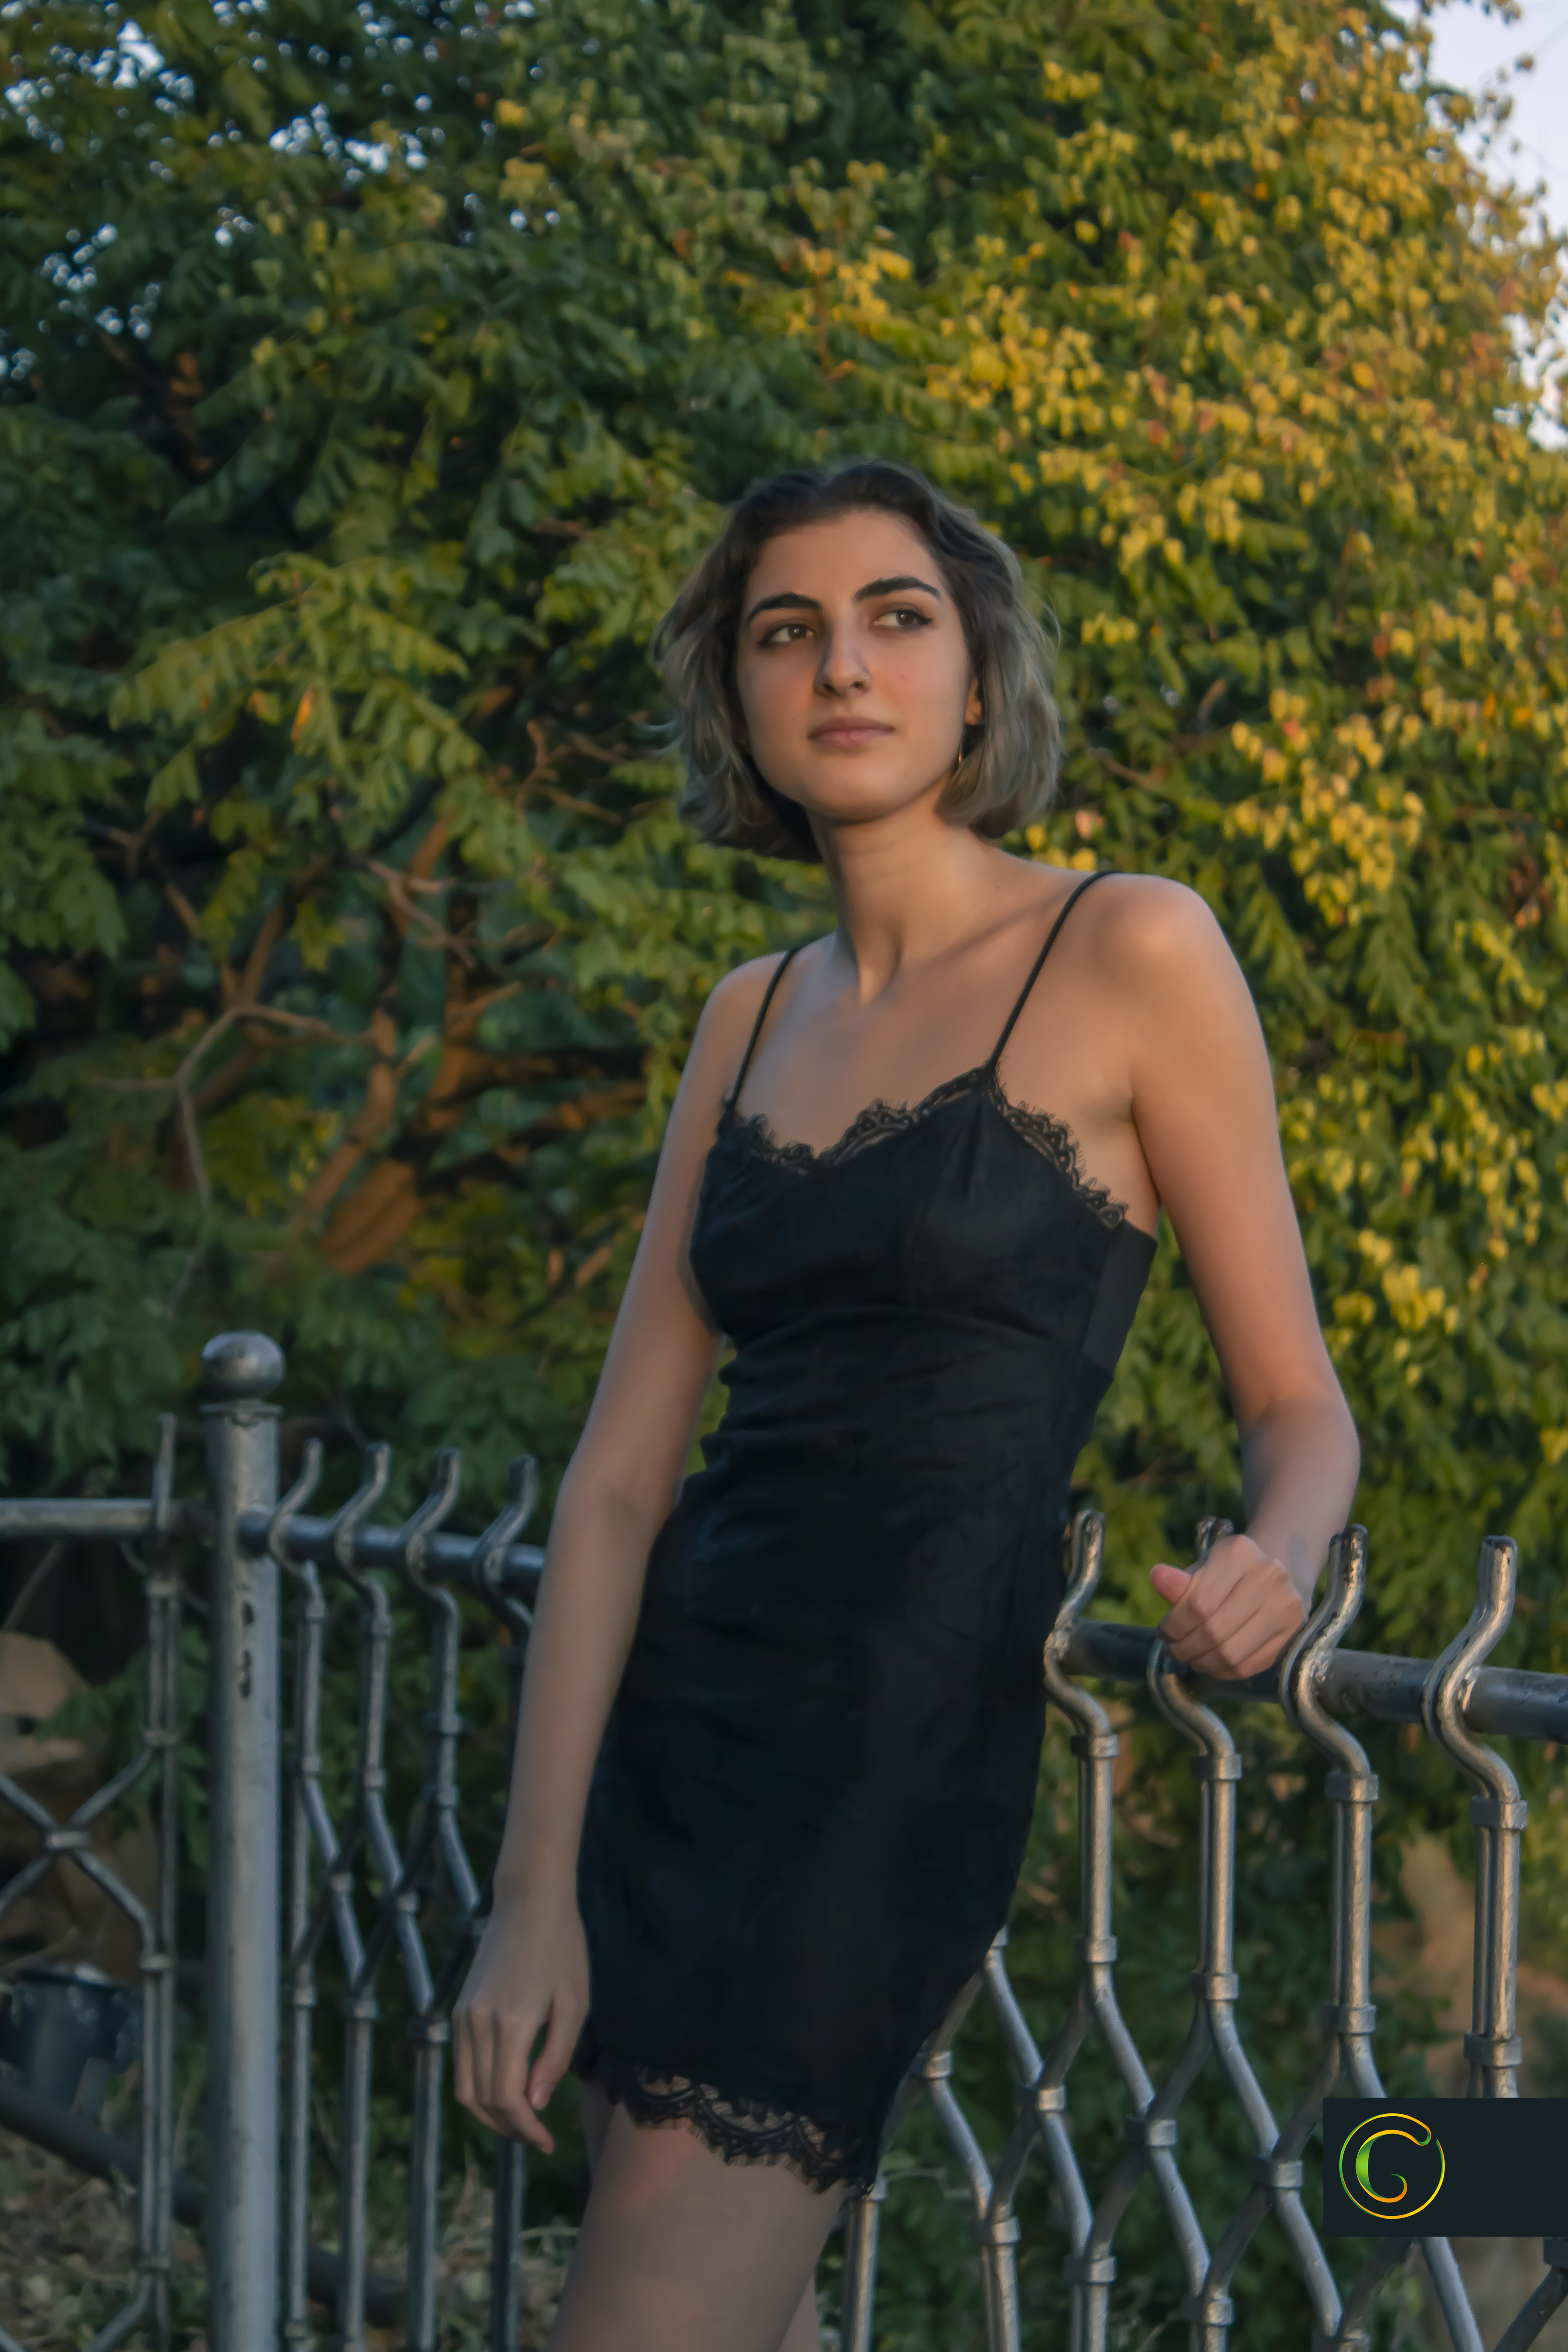
girl, sunset, beautiful girl, georgian, dress, black dress, beauty, beautiful, look, eyes, city, tbilisi, old town, face, lip, plant, shoulder, One piece garment, leaf, People in nature, flash photography, waist, happy, street fashion, day dress, grass, tree, thigh, trunk, formal wear, long hair, electric blue, human leg, abdomen, fashion model, brown hair, cocktail dress, jewellery, forest, sitting, necklace, little black dress, pattern, garden, portrait photography, autumn, photo shoot, eyewear, woodland